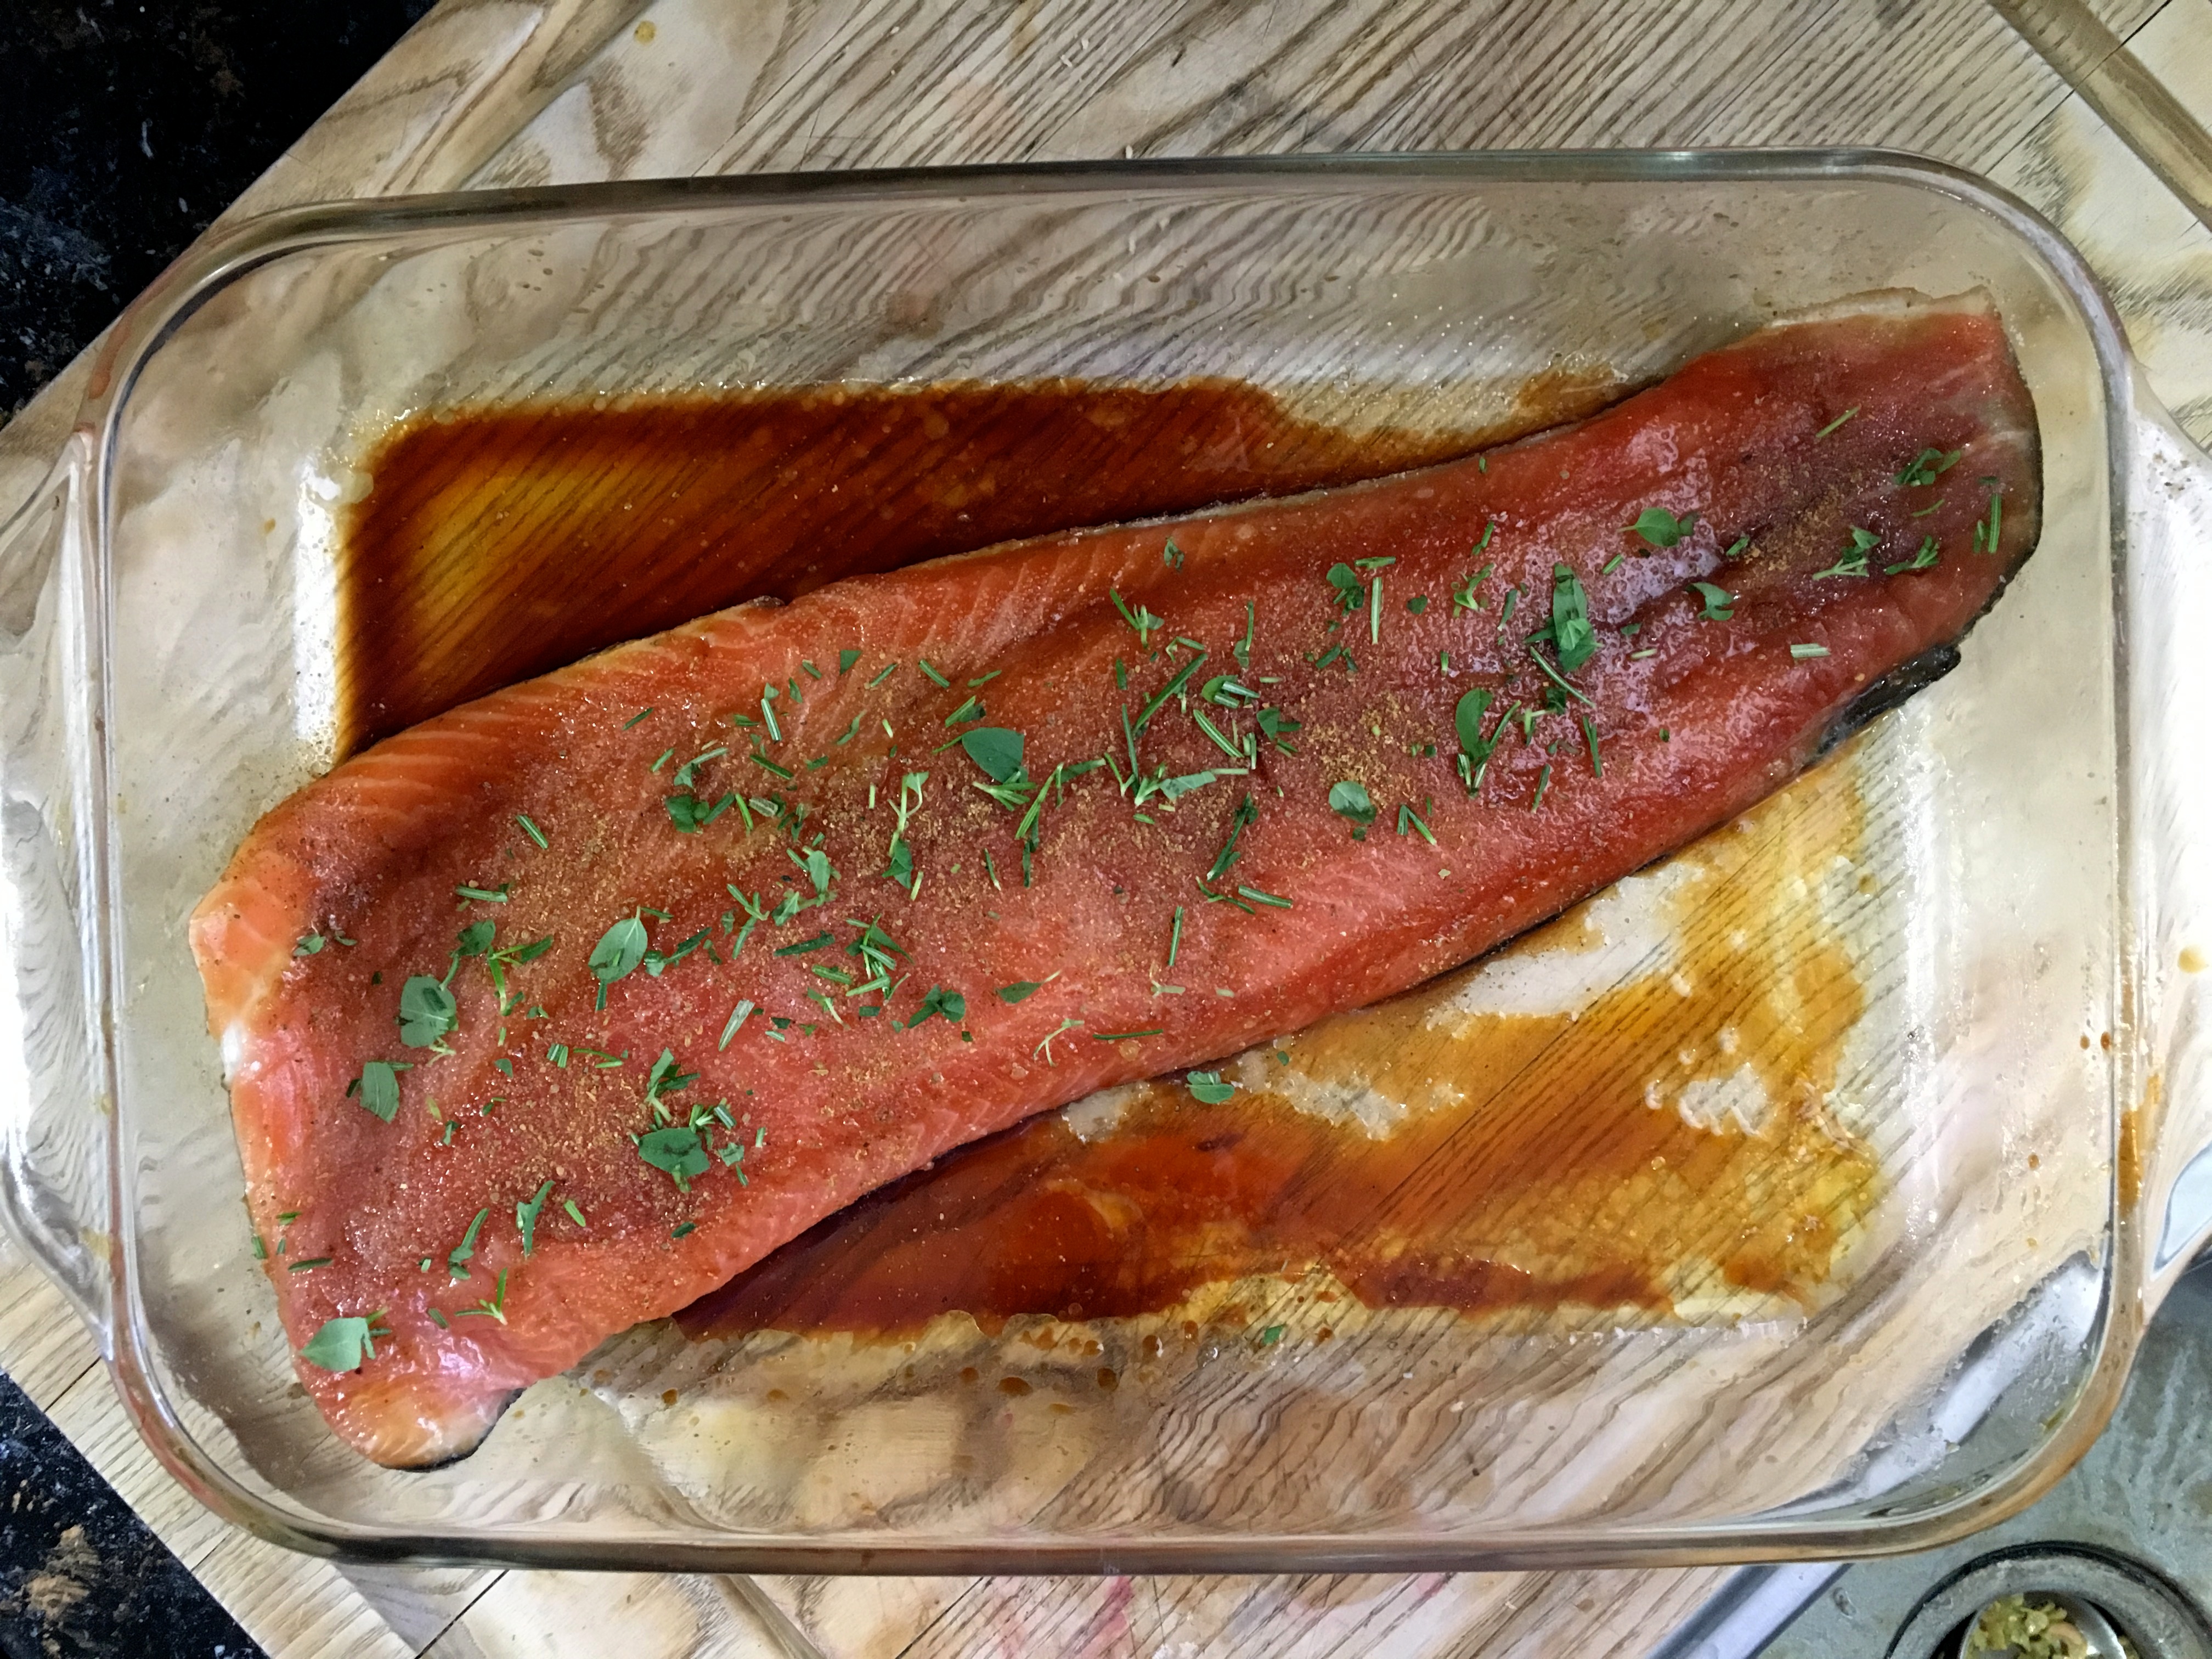
dish, food, produce, fish, meat, cuisine, roasting, animal source foods, brisket